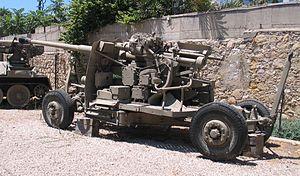
L'armée égyptienne est l'ensemble des forces militaires terrestres de l'Égypte, l'une des quatre branches des Forces armées égyptiennes.